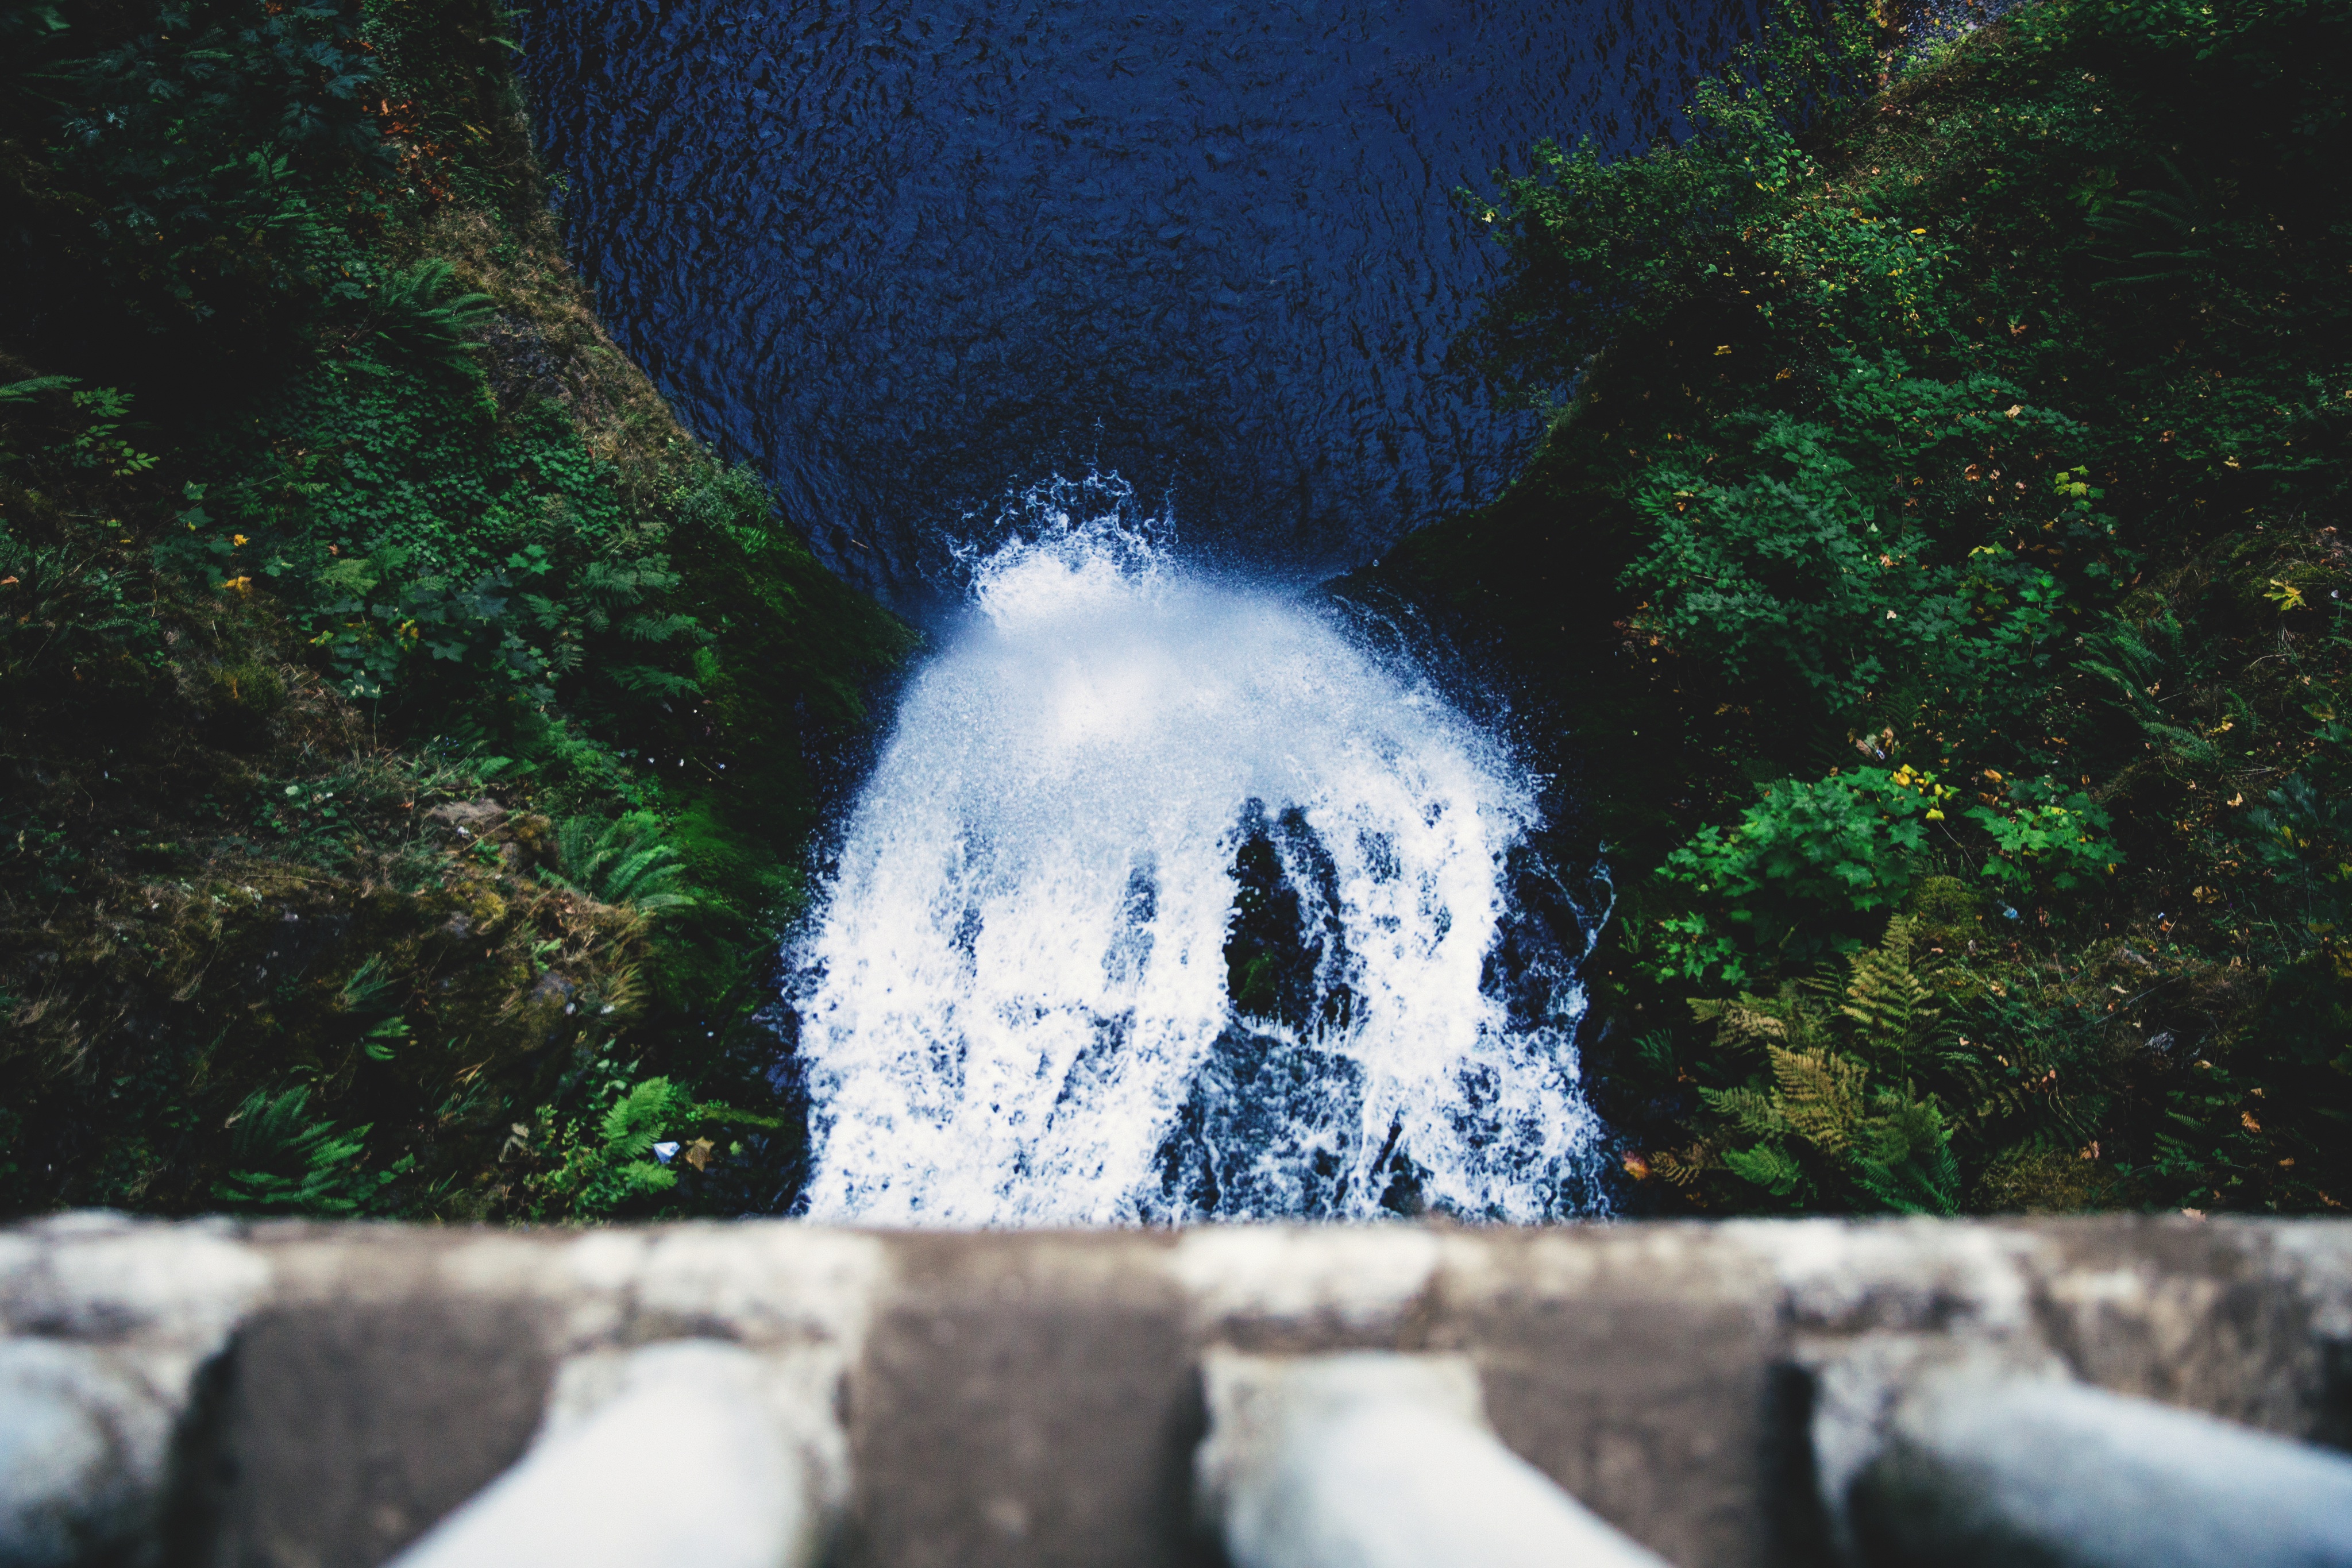
tree, water, nature, rock, waterfall, snow, light, looking down, fountain, water feature